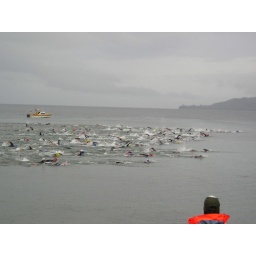
J in orange hat